Alberta Highway 48

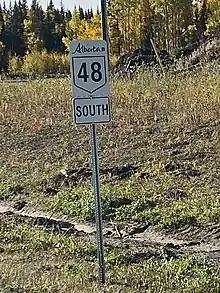
This is the Highway 48 sign marking the beginning of Alberta Highway 48 South at the Alberta Northwest Territories border

The current Alberta Highway 48 was previously known as the Fort Fitzgerald Highway. In 2020 the Regional Municipality of Wood Buffalo spent $4.1 million to begin upgrades of the highway. It was designated Alberta Highway 48 in 2020 and Alberta Highway 48 signs with the new Alberta wordmark were installed in 2021 when Chip Sealing of the road was completed at the border. Construction was completed by Rowe's Construction from Hay River.